Phillips Exeter Academy

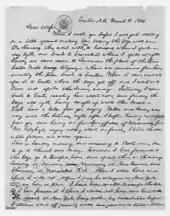
Letter from President Abraham Lincoln to Mary Todd Lincoln, written from Exeter, where Lincoln was visiting son Robert Todd Lincoln, then an Exeter student. March 1860

Early alumni of Exeter include US Senator Daniel Webster (1796); John Adams Dix (1809) a Secretary of the Treasury and Governor of New York; US President Franklin Pierce (1820); physician and founder of Sigma Pi Phi Henry McKee Minton (1851); Abraham Lincoln's son and 35th Secretary of War Robert Todd Lincoln (1860); Ulysses S. Grant, Jr. (1870); Richard and Francis Cleveland; "grandfather of football" Amos Alonzo Stagg (1880); Pulitzer Prize-winning author Booth Tarkington (1889) and Hugo W. Koehler (1903), American naval attache' and intelligence agent during the Russian Revolution. John Knowles, author of "A Separate Peace" and "Peace Breaks Out", was a 1945 graduate; both novels are set at the fictional Devon School, which serves as an analog for his alma mater.